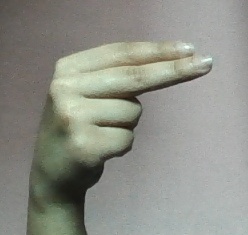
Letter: ain